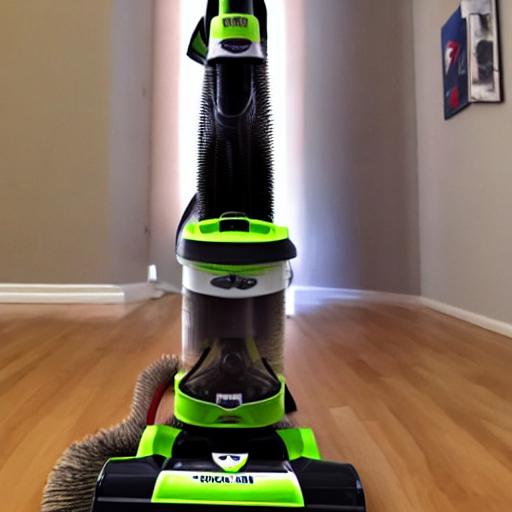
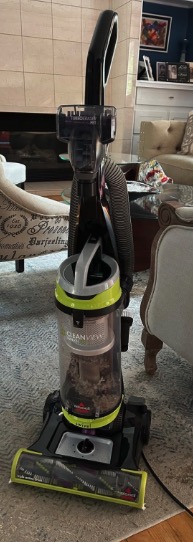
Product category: items_vacuum
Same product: no